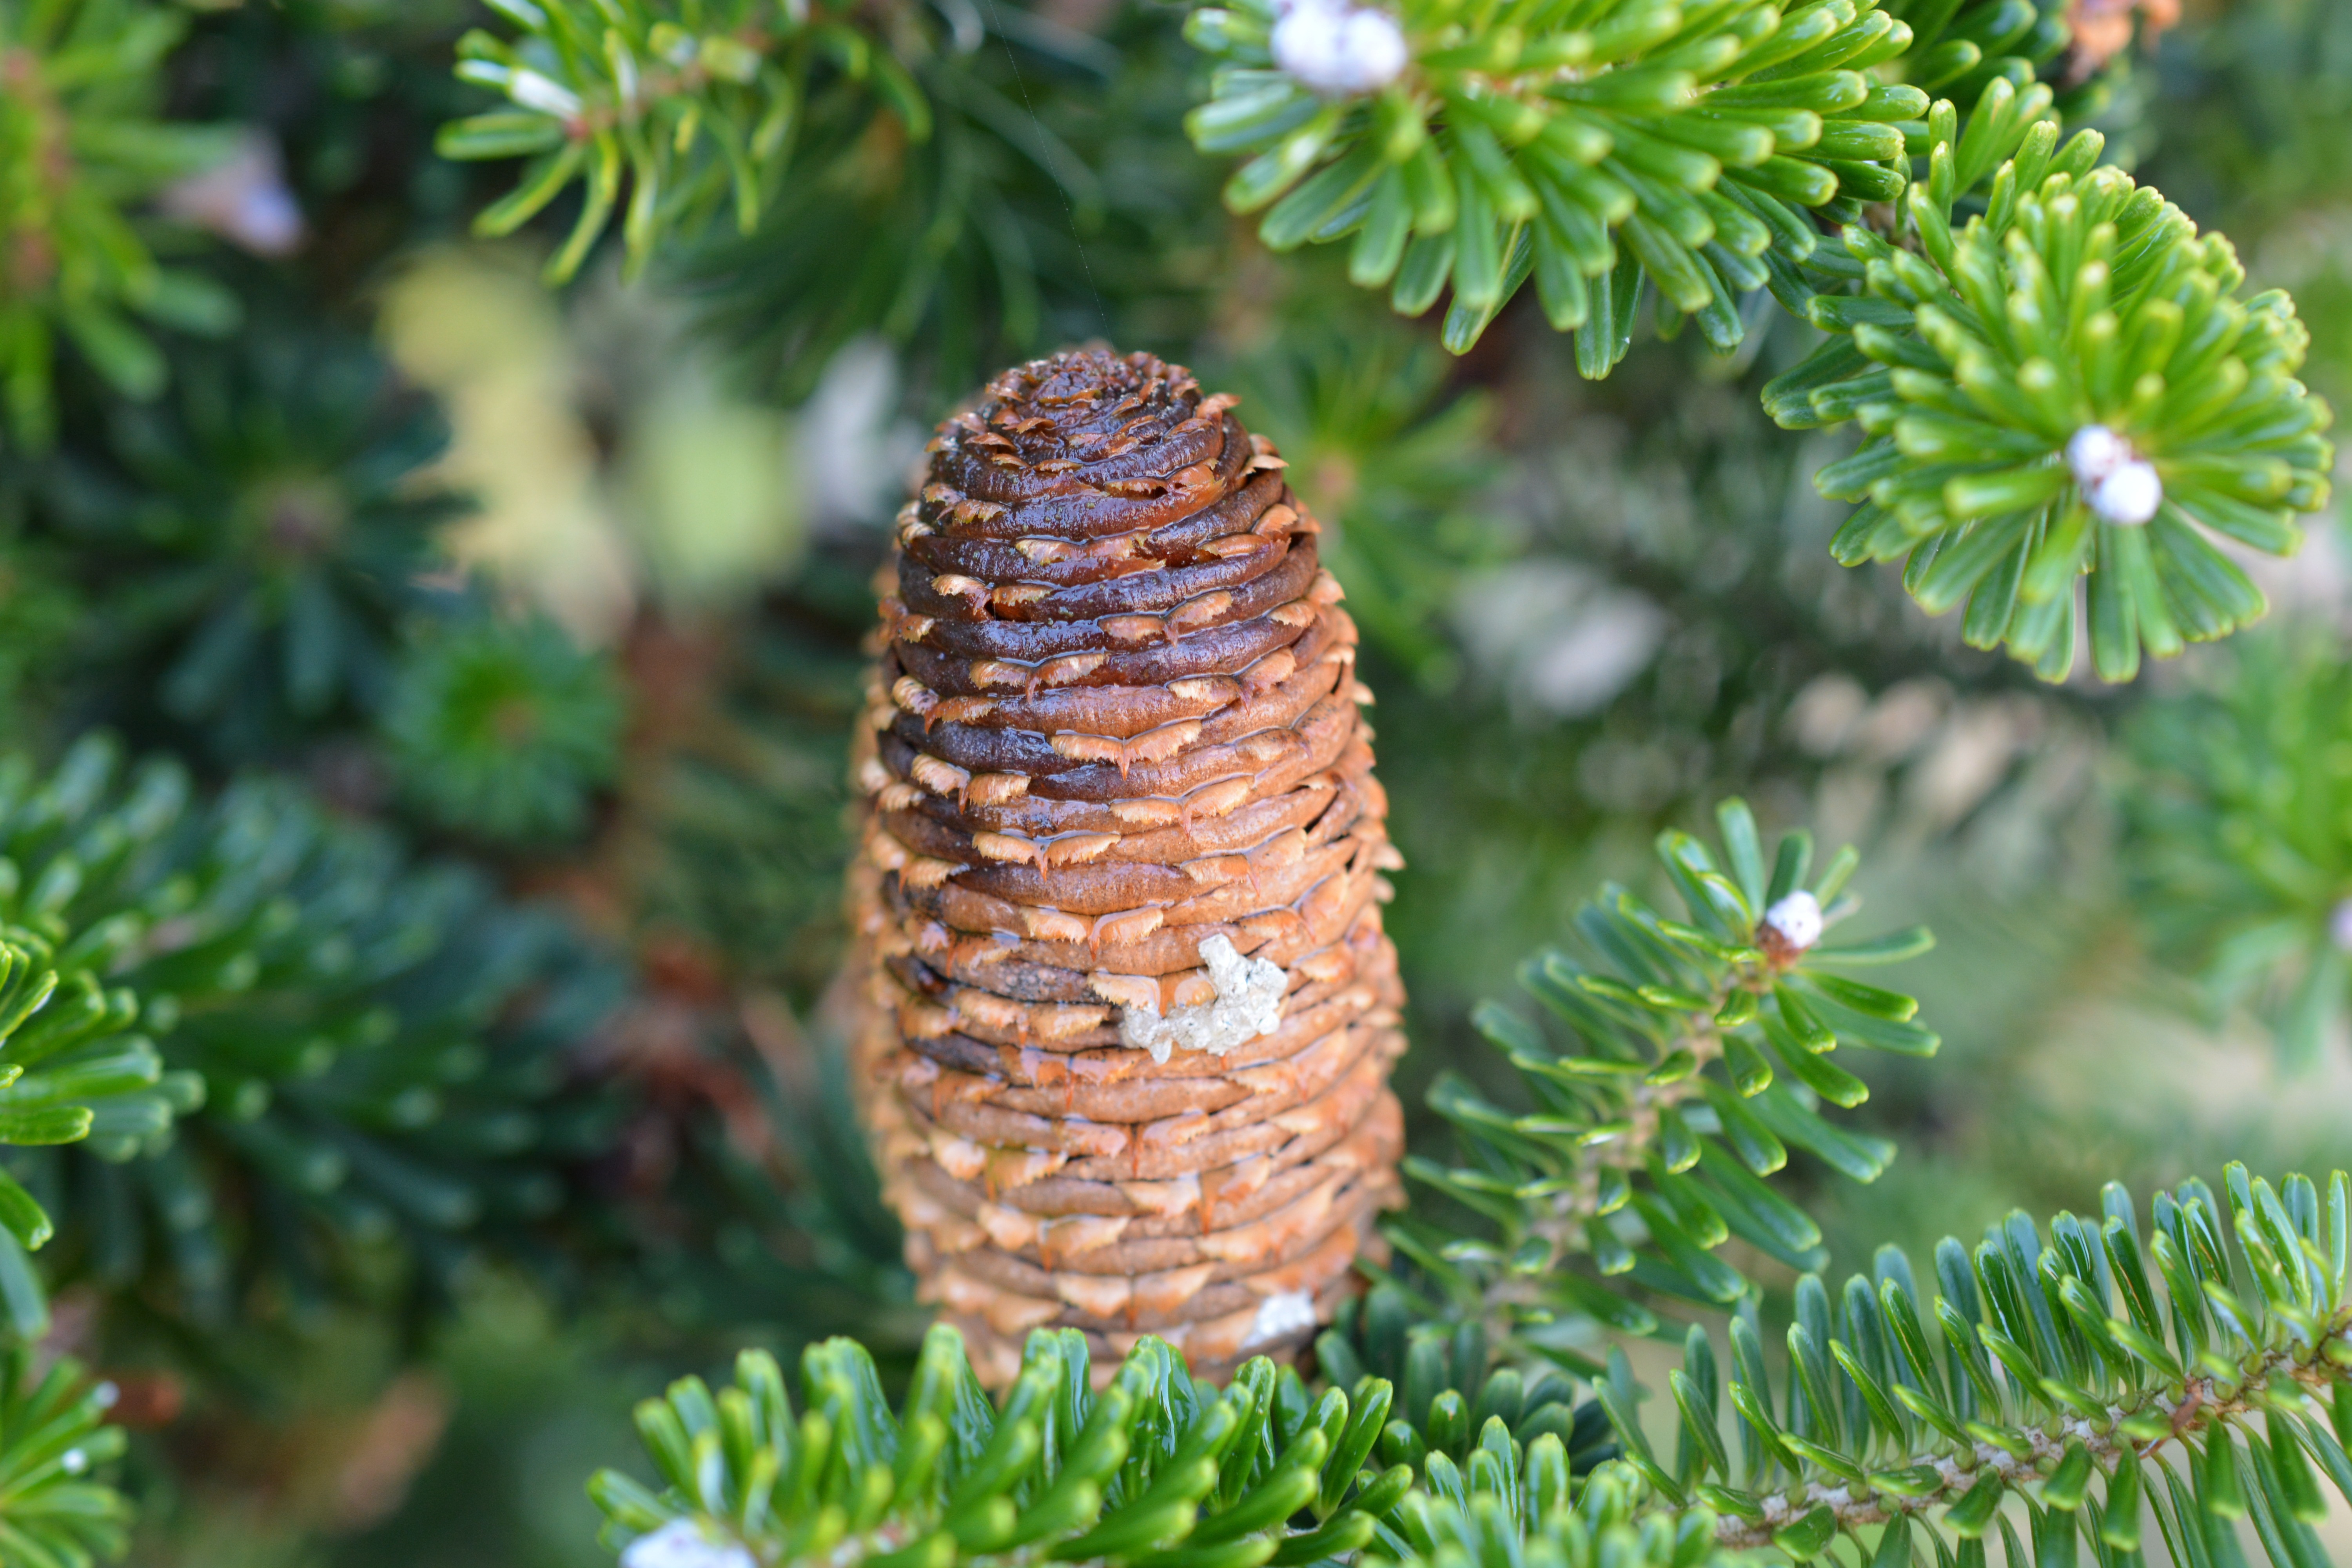
tree, nature, forest, branch, plant, leaf, flower, pine, green, evergreen, botany, fir, christmas tree, conifer, christmas decoration, tap, spruce, branches, larch, ecosystem, pine cones, pine needles, needle branch, pine family, woody plant, temperate coniferous forest, land plant, conifer cone